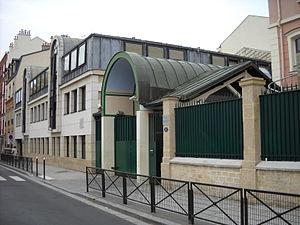
Au sein de l'Académie de Versailles, Boulogne-Billancourt fait partie, avec Issy-les-Moulineaux, Saint-Cloud, Sèvres, Garches, Vaucresson, Marnes-la-Coquette, Ville-d'Avray et Chaville du bassin d'éducation de Boulogne-Billancourt.